Ekmel Cilingir

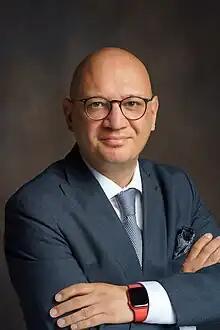

Ekmel Cilingir (Samsun, Turkey) is a Turkish banker who spent much of career working in Malta and serves as the Chairman of supervisory board of Lithuanian bank EMBank.